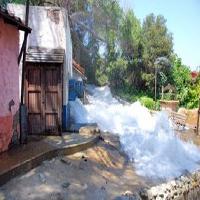
Weather: sun or clear